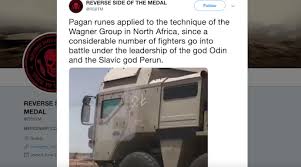
Label: Air Defense